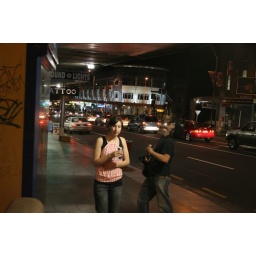
They asked how high the bridge is above the water .... Like I know